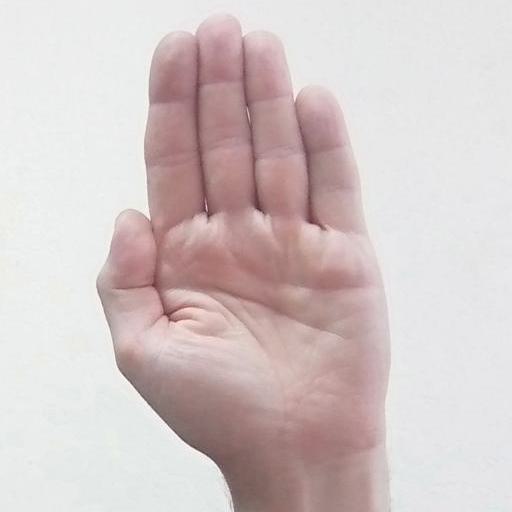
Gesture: stop